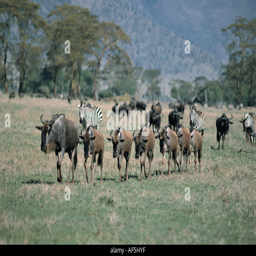
long lines of wildebeest trekking towards water is their daily